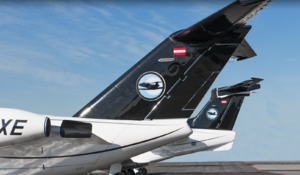
Depuis Genève
Speedwings Business SA est une compagnie aérienne suisse fondée en 2006. Ses bureaux sont situés à Genève, en Suisse, et à Vienne, en Autriche. Sa flotte compte 8 appareils : deux CJ2, trois Phenom 300, un Citation Excel, un Citation Bravo et un Citation V Ultra. En 2018, la compagnie a effectué 2 700 h de vol et transporté 5 000 passagers. Sa dernière acquisition est un Phenom 300 neuf, livré au dernier trimestre 2015. La compagnie est également active dans l'Aircraft Management, avec 2 appareils en gestion.